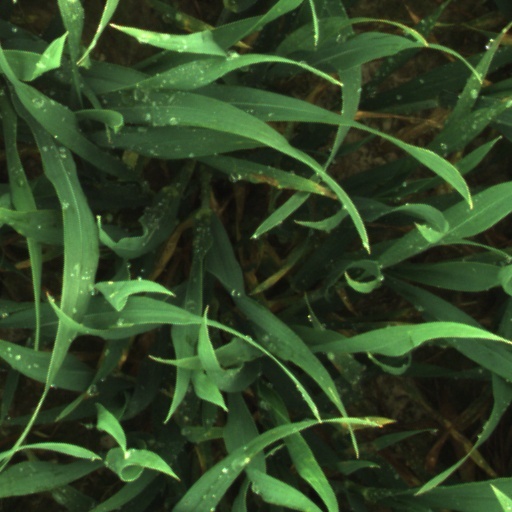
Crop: wheat